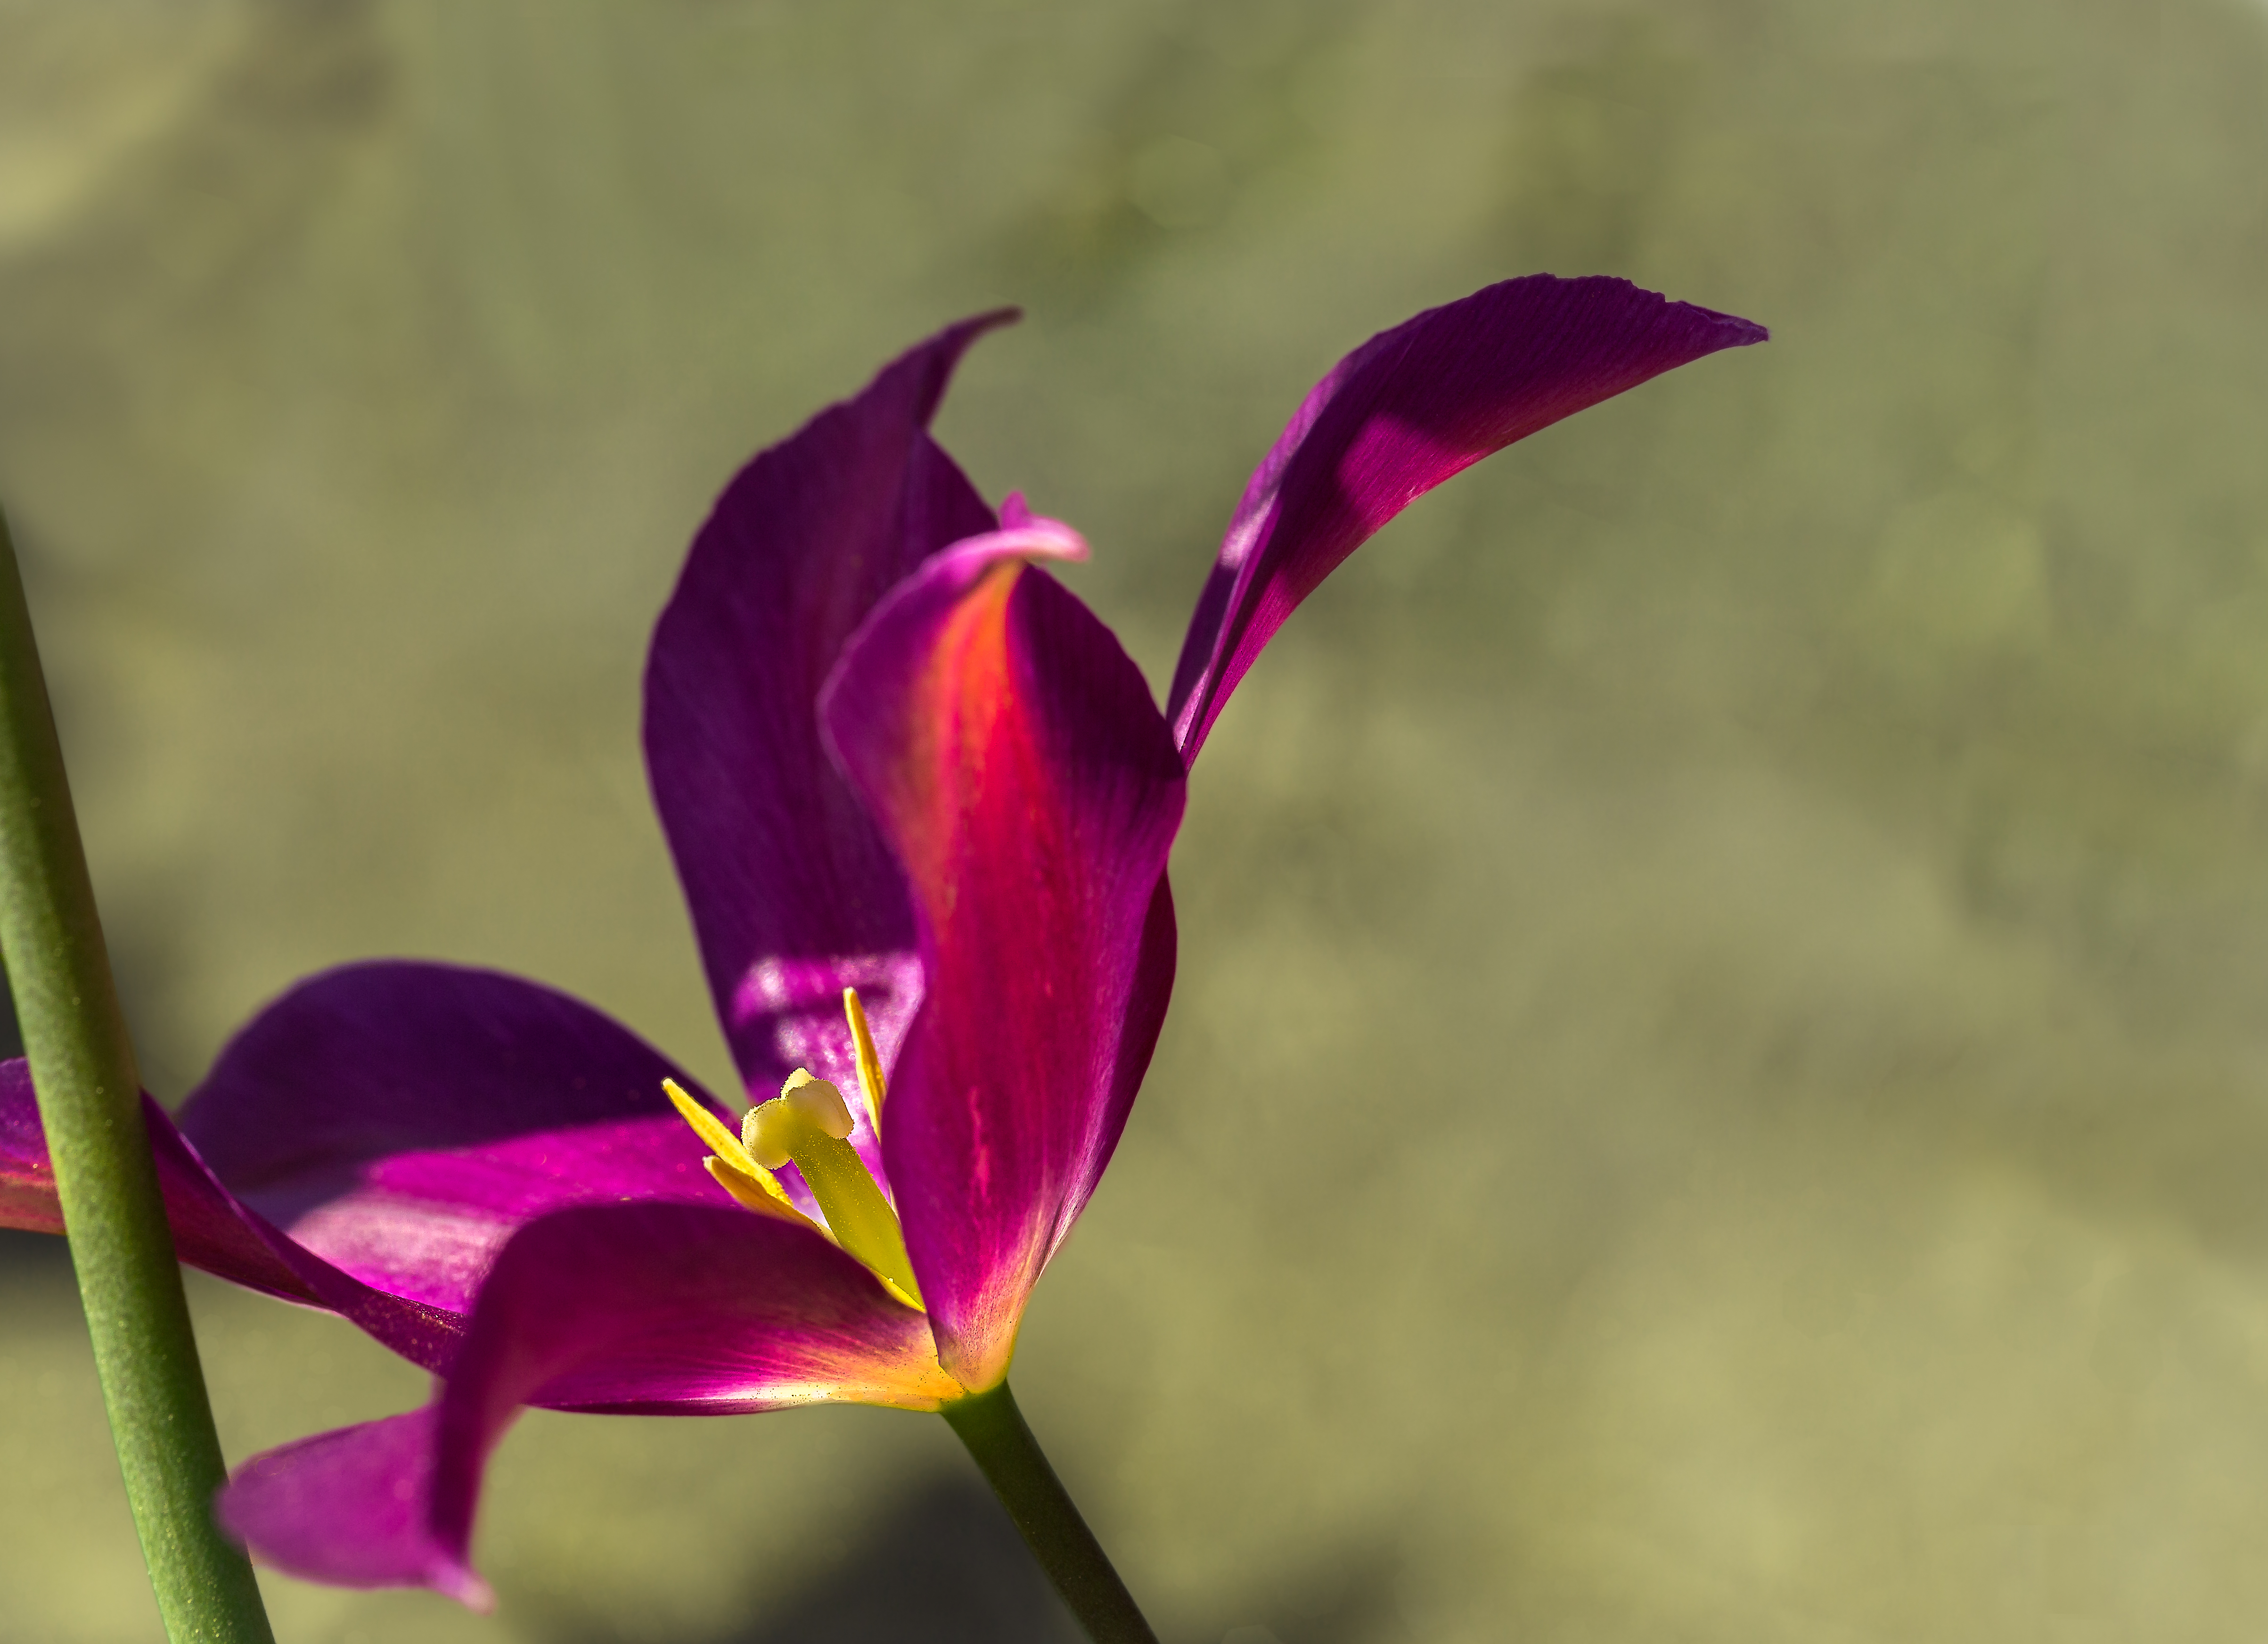
blossom, plant, leaf, flower, purple, petal, old, tulip, orange, spring, green, red, macro, botany, yellow, garden, flora, wildflower, close up, eye, organ, macro photography, flowering plant, plant stem, land plant, iris family